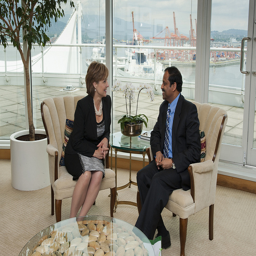
a couple of people that are sitting down in some chairs
A man and woman sitting in chairs talking with a view of the ocean behind them
A man and a woman talking to each other in front of food.
A man and a woman are sitting indoors talking.
A man and a woman sitting in chairs having a conversation overlooking a waterfront.